O-Bahn Busway

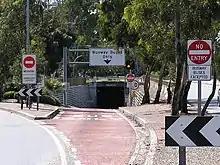
A road entering a tunnel with signs indicating the tunnel is for buses only

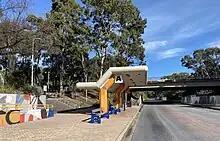
Bus interchange viewed from ground level

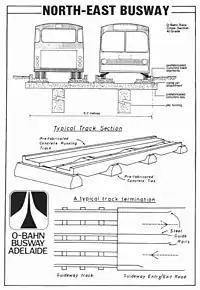
A schematic showing a top-down view, a front view and a 3D view of the O-Bahn Busway.

Outbound O-Bahn bus routes travel through the Adelaide city centre along Grenfell Street, and enter the O-Bahn via the tunnel (opened on 10 December 2017) through the Adelaide Park Lands in Rymill Park. They then exit the tunnel on Hackney Road, north of the intersection with Dequetteville Terrace, and then proceed northwards along the road in designated bus lanes. Along this stretch the Adelaide Botanic Garden is on the left, followed by Botanic Park. Hackney Road—along with the designated O-Bahn bus lanes—crosses a bridge over the River Torrens, with the bus lanes veering easterly, to the northbound entrance of the guided O-Bahn busway. The busway dips below the surface road (Park Road) to join the inbound (southbound) track, both heading northeast.